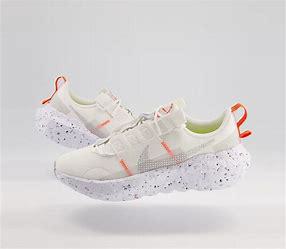
Brand: Nike
Model: Crater Impact